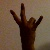
The image shows a hand gesture representing the number 7 in Indian Sign Language.